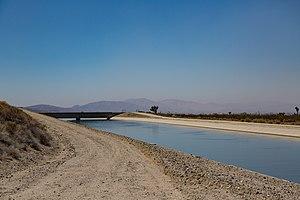
L'aqueduc de Los Angeles, est un système de transport d'eau, construit et exploité par le Los Angeles Department of Water and Power afin d'assurer la fourniture de la métropole de Los Angeles, en Californie.